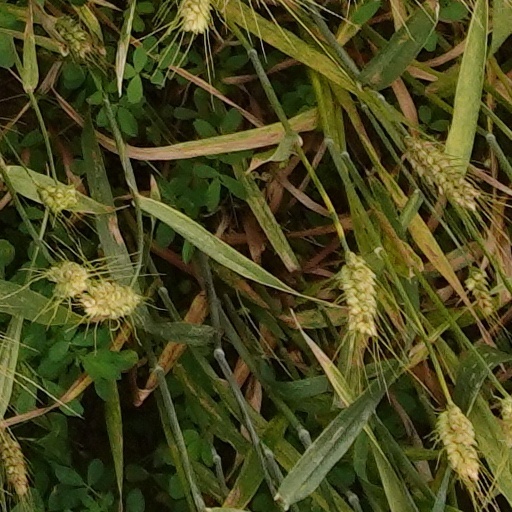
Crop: wheat